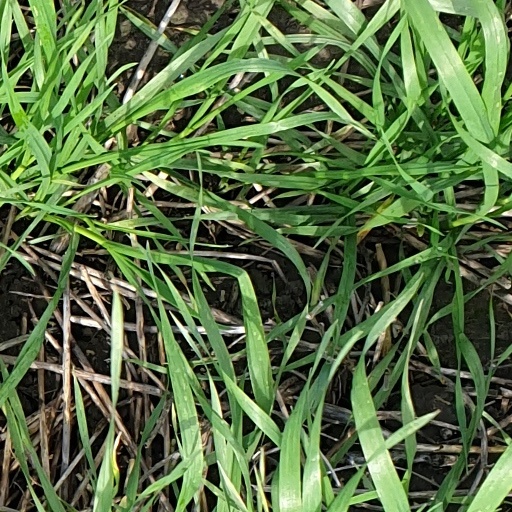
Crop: wheat